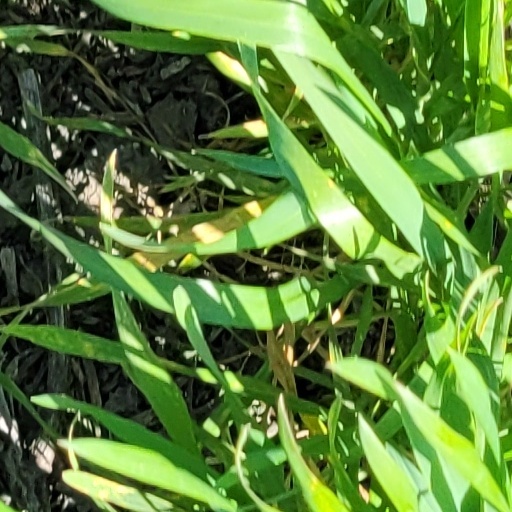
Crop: wheat